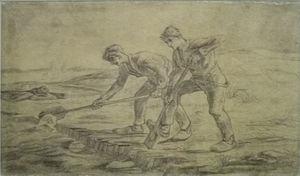
La liste des biens classés de la Communauté française de Belgique est une liste de biens considérés comme exceptionnels situés en Région wallonne et en Région de Bruxelles-Capitale.